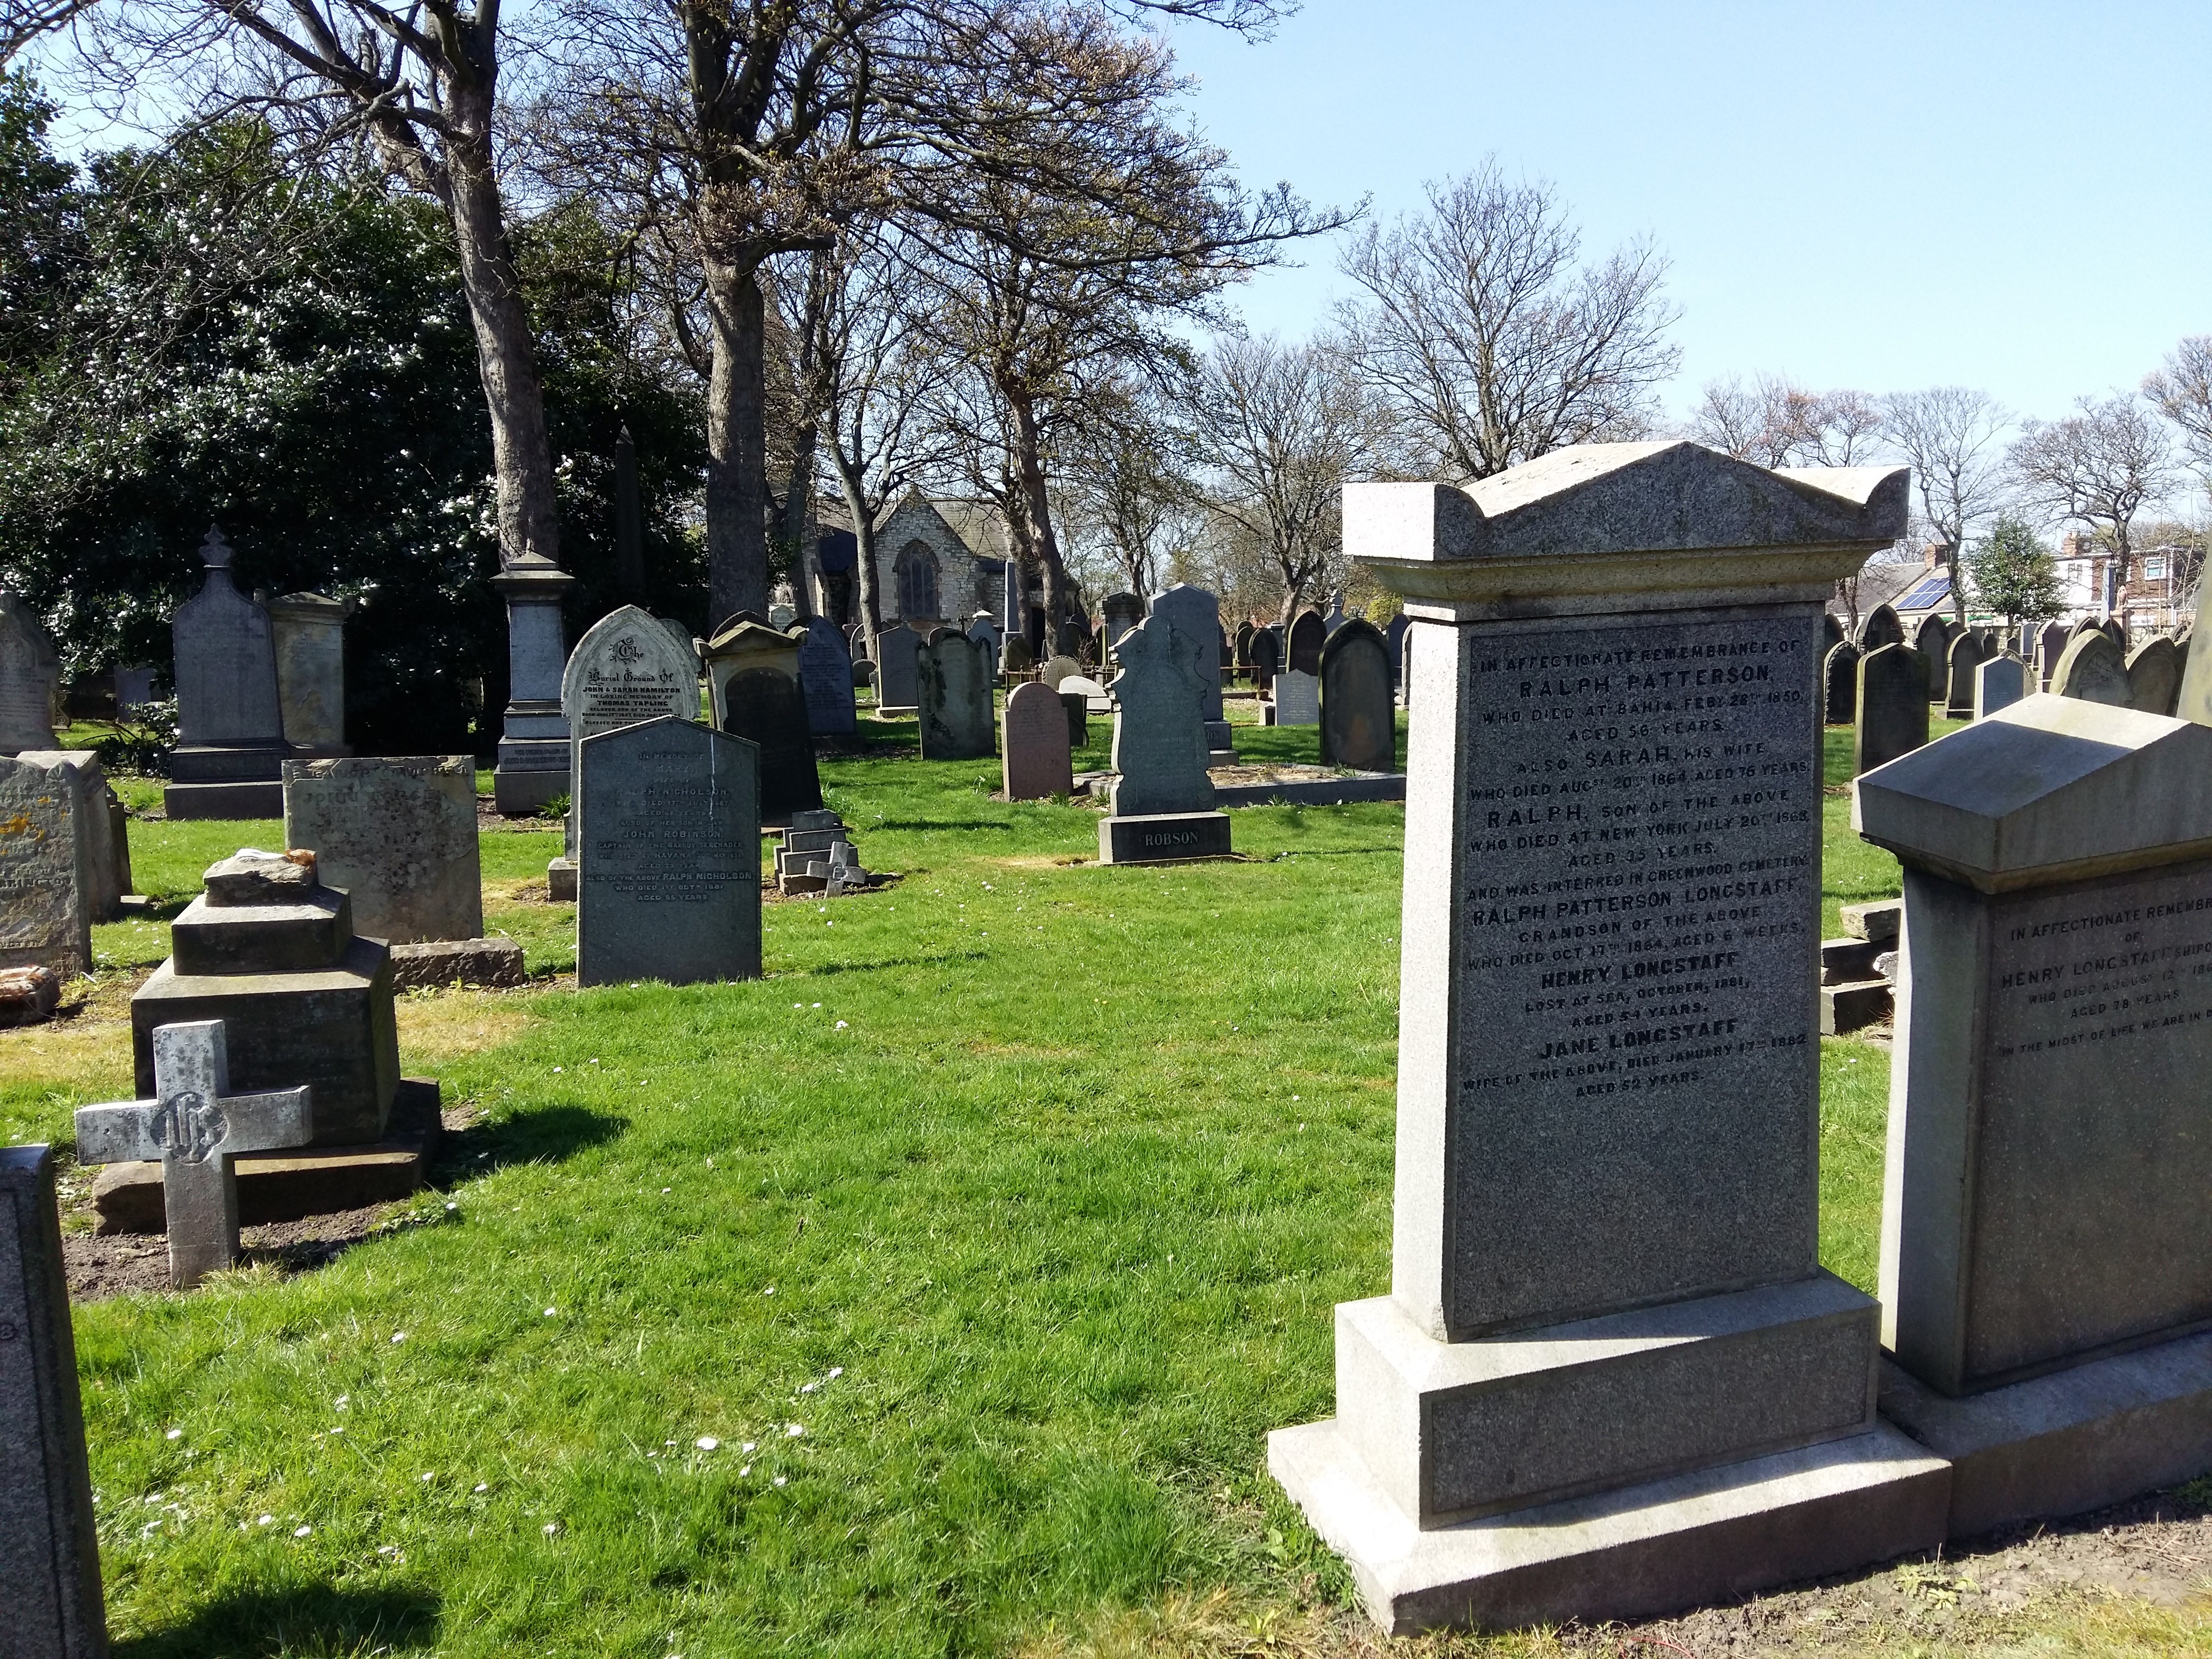
grass, stone, monument, sadness, cemetery, death, grave, memorial, graveyard, headstone, bury, churchyard, funeral, gravesite, geographical feature